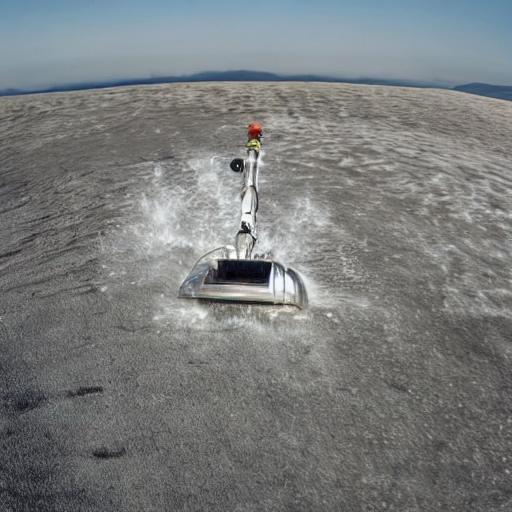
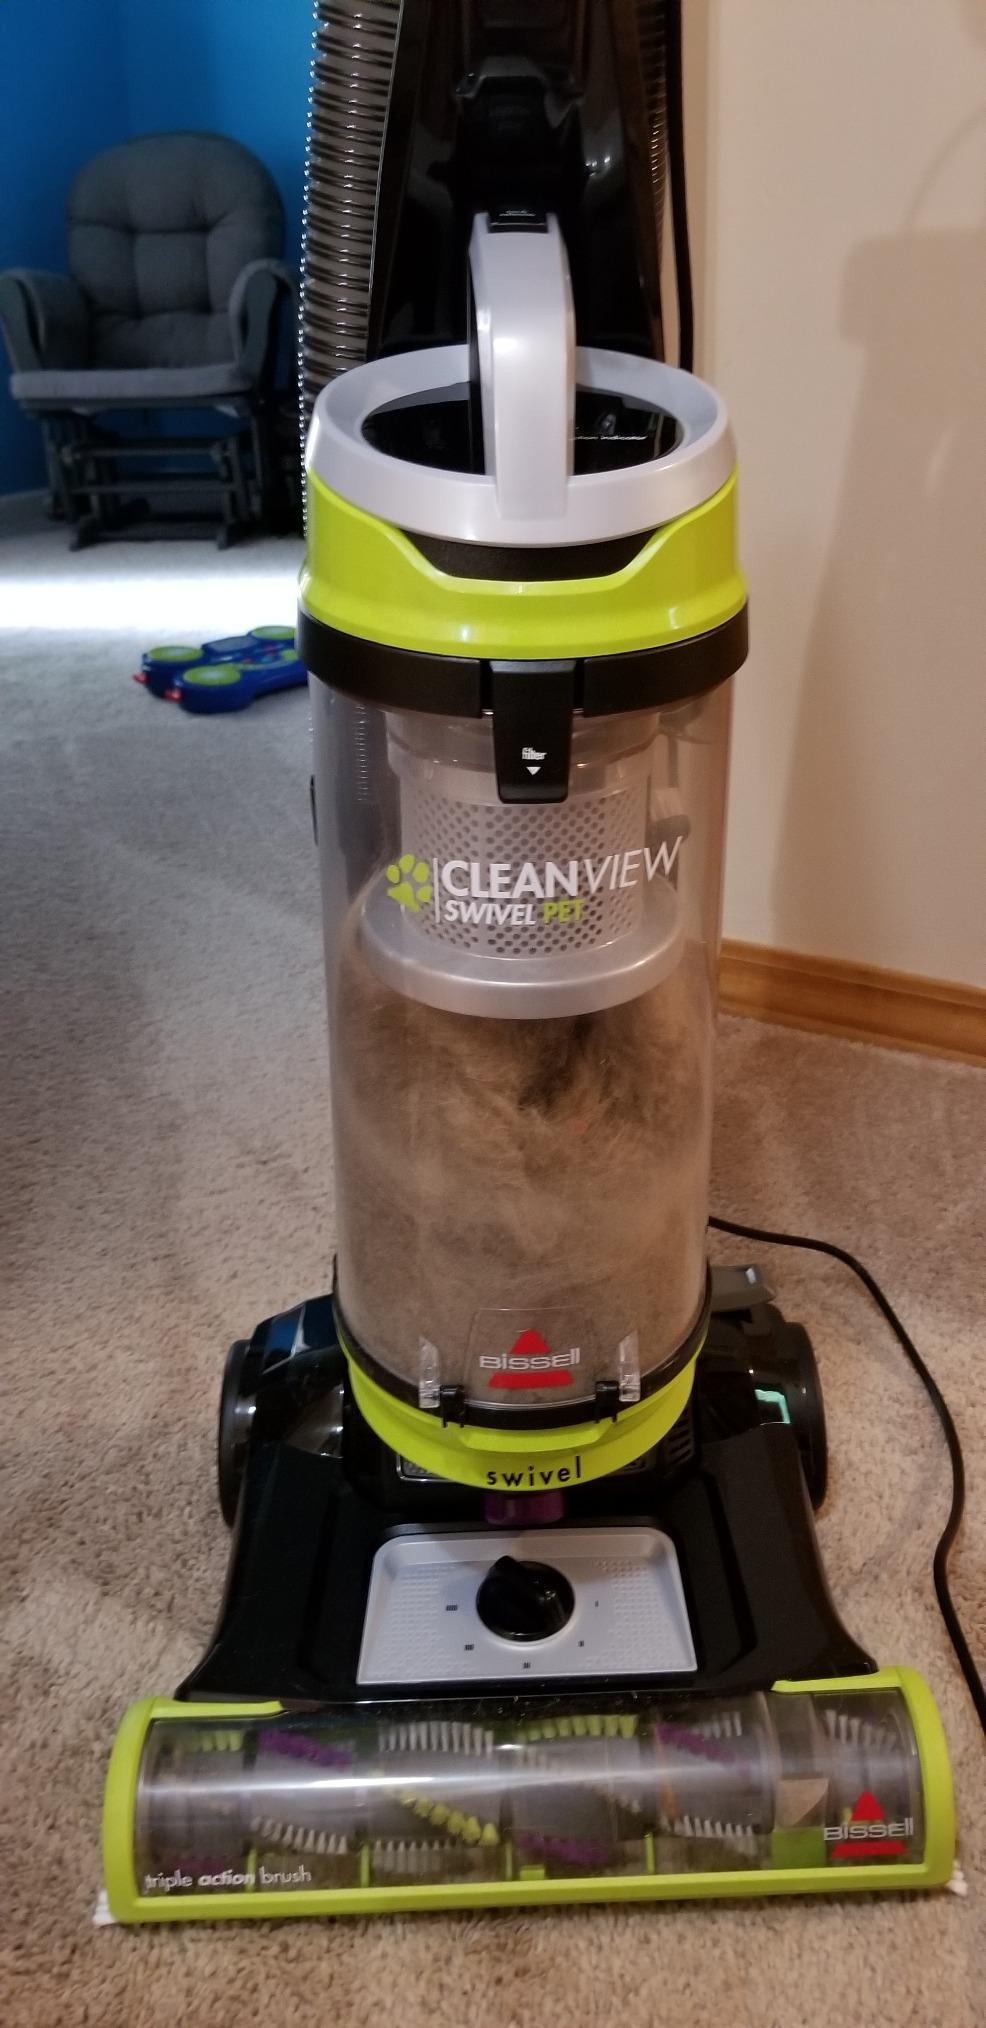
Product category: items_vacuum
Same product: no